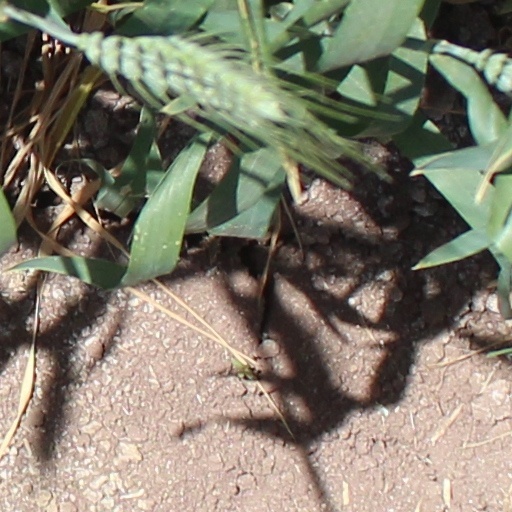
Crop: wheat